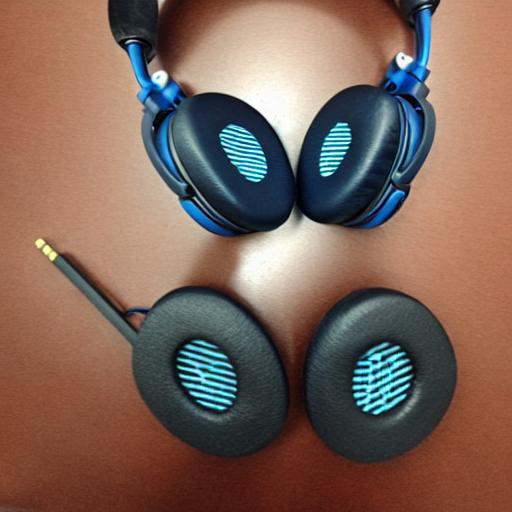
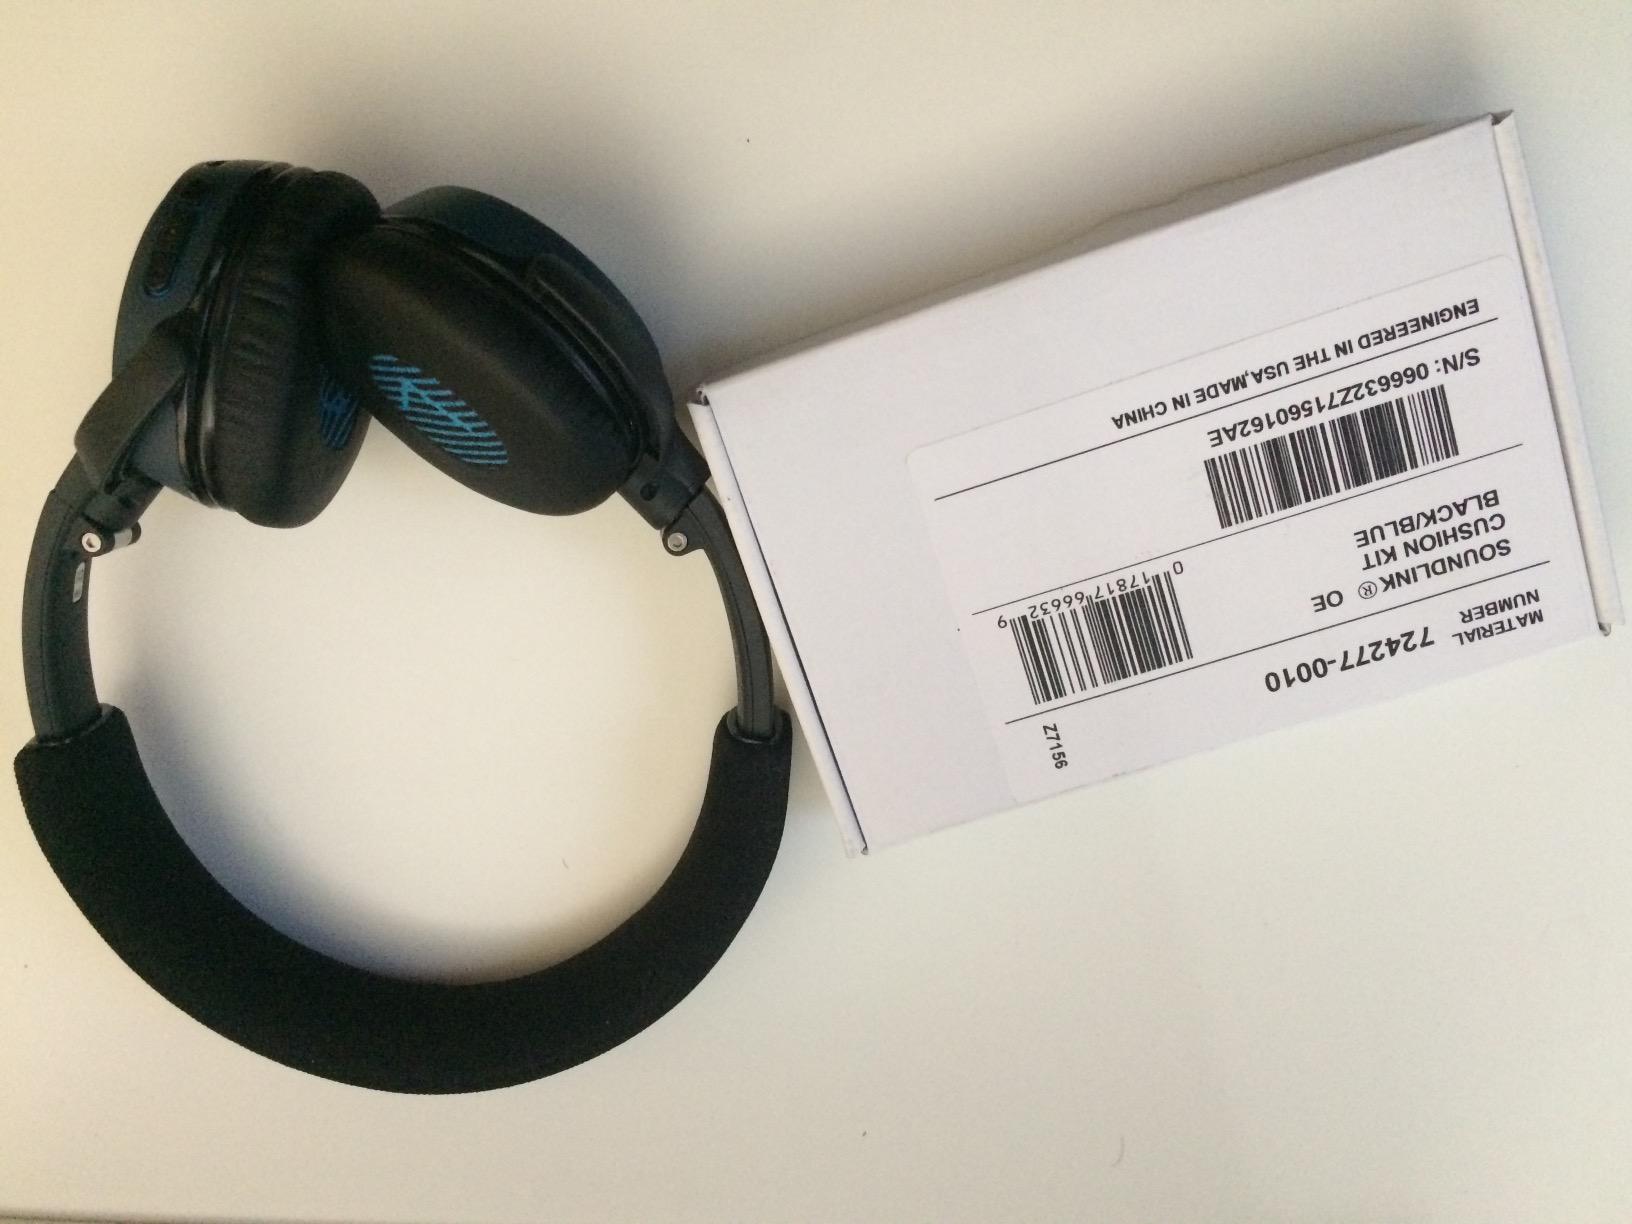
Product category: headphones
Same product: no